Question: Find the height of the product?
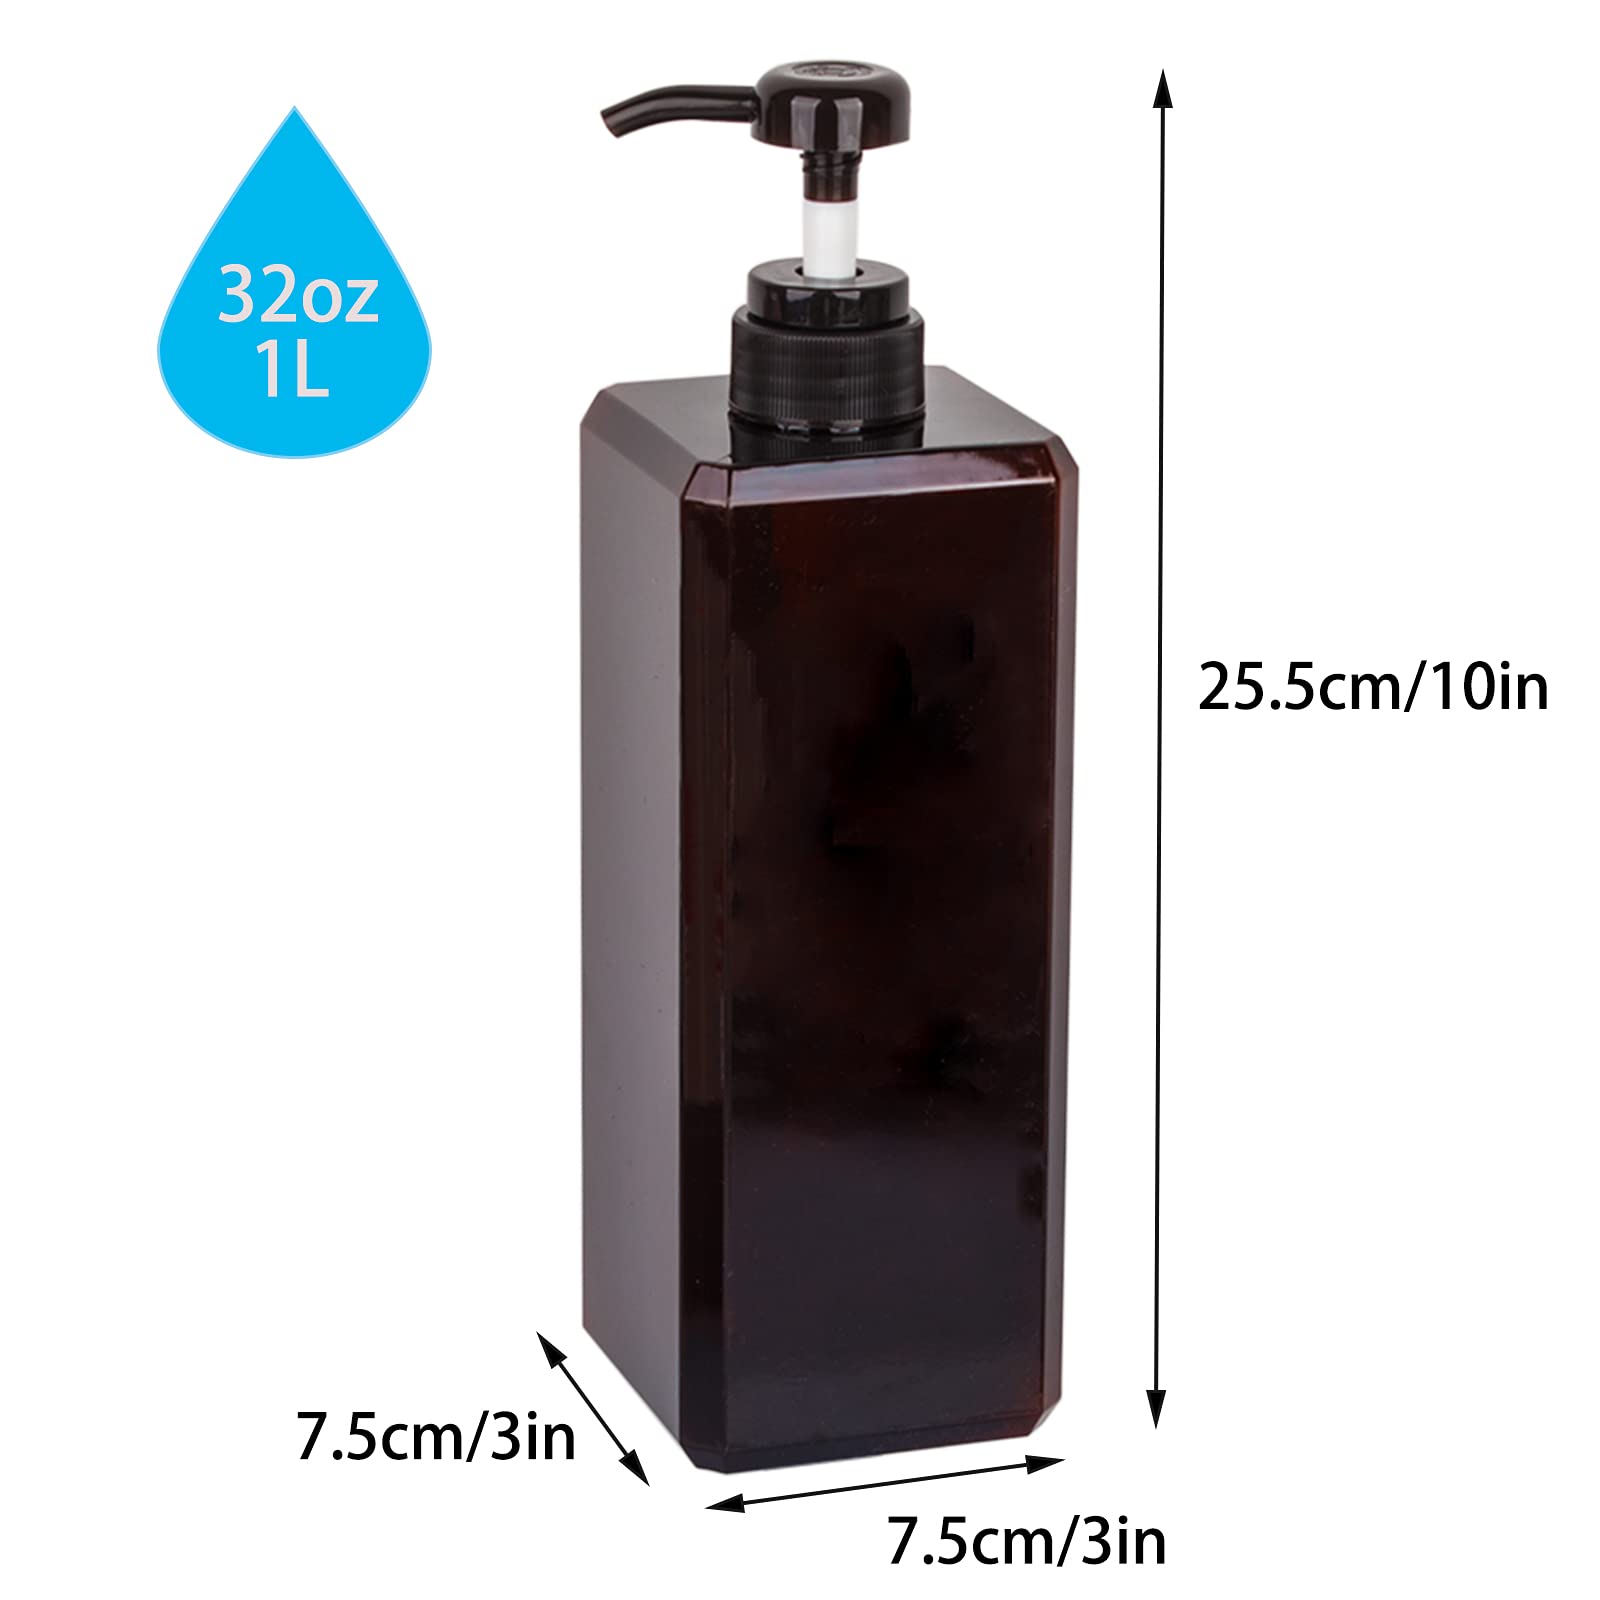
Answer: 25.5 centimetre